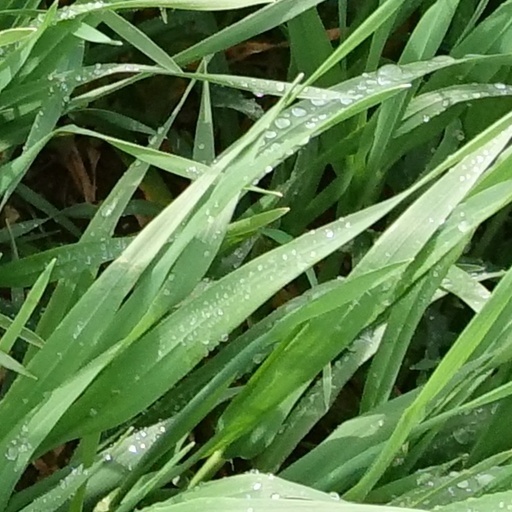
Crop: wheat